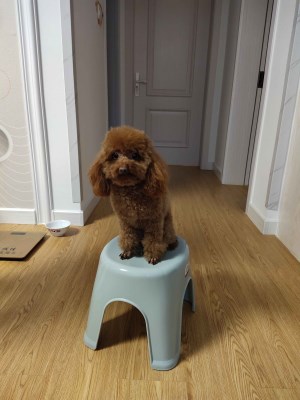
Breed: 7449-n000128-teddy